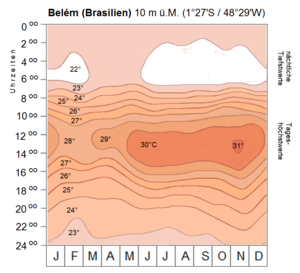
Les thermo-isoplèthes sont des courbes d'égales températures établies sur un système de coordonnées indiquant les heures en ordonnée et les dates en abscisse.